Kenya

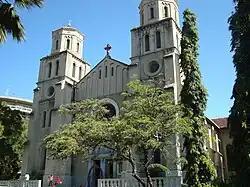
Holy Ghost Catholic Cathedral in Mombasa

The deal allowed for China's state-controlled offshore oil and gas company, CNOOC, to prospect for oil in Kenya, which is just beginning to drill its first exploratory wells on the borders of Sudan and the disputed area of North Eastern Province, on the border with Somalia and in coastal waters. There are formal estimates of the possible reserves of oil discovered.